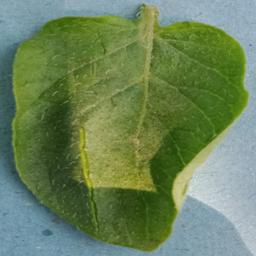
Label: Potato___Healthy